Spaulding-Sidway Boathouse

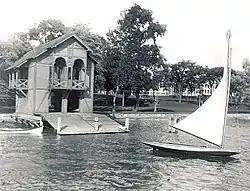
Spaulding-Sidway Boathouse, 1903

Spaulding-Sidway Boathouse is a historic boathouse located on Grand Island in Erie County, New York. The boathouse was built as part of the "River Lawn" estate of Elbridge G. Spaulding (1809–1897).